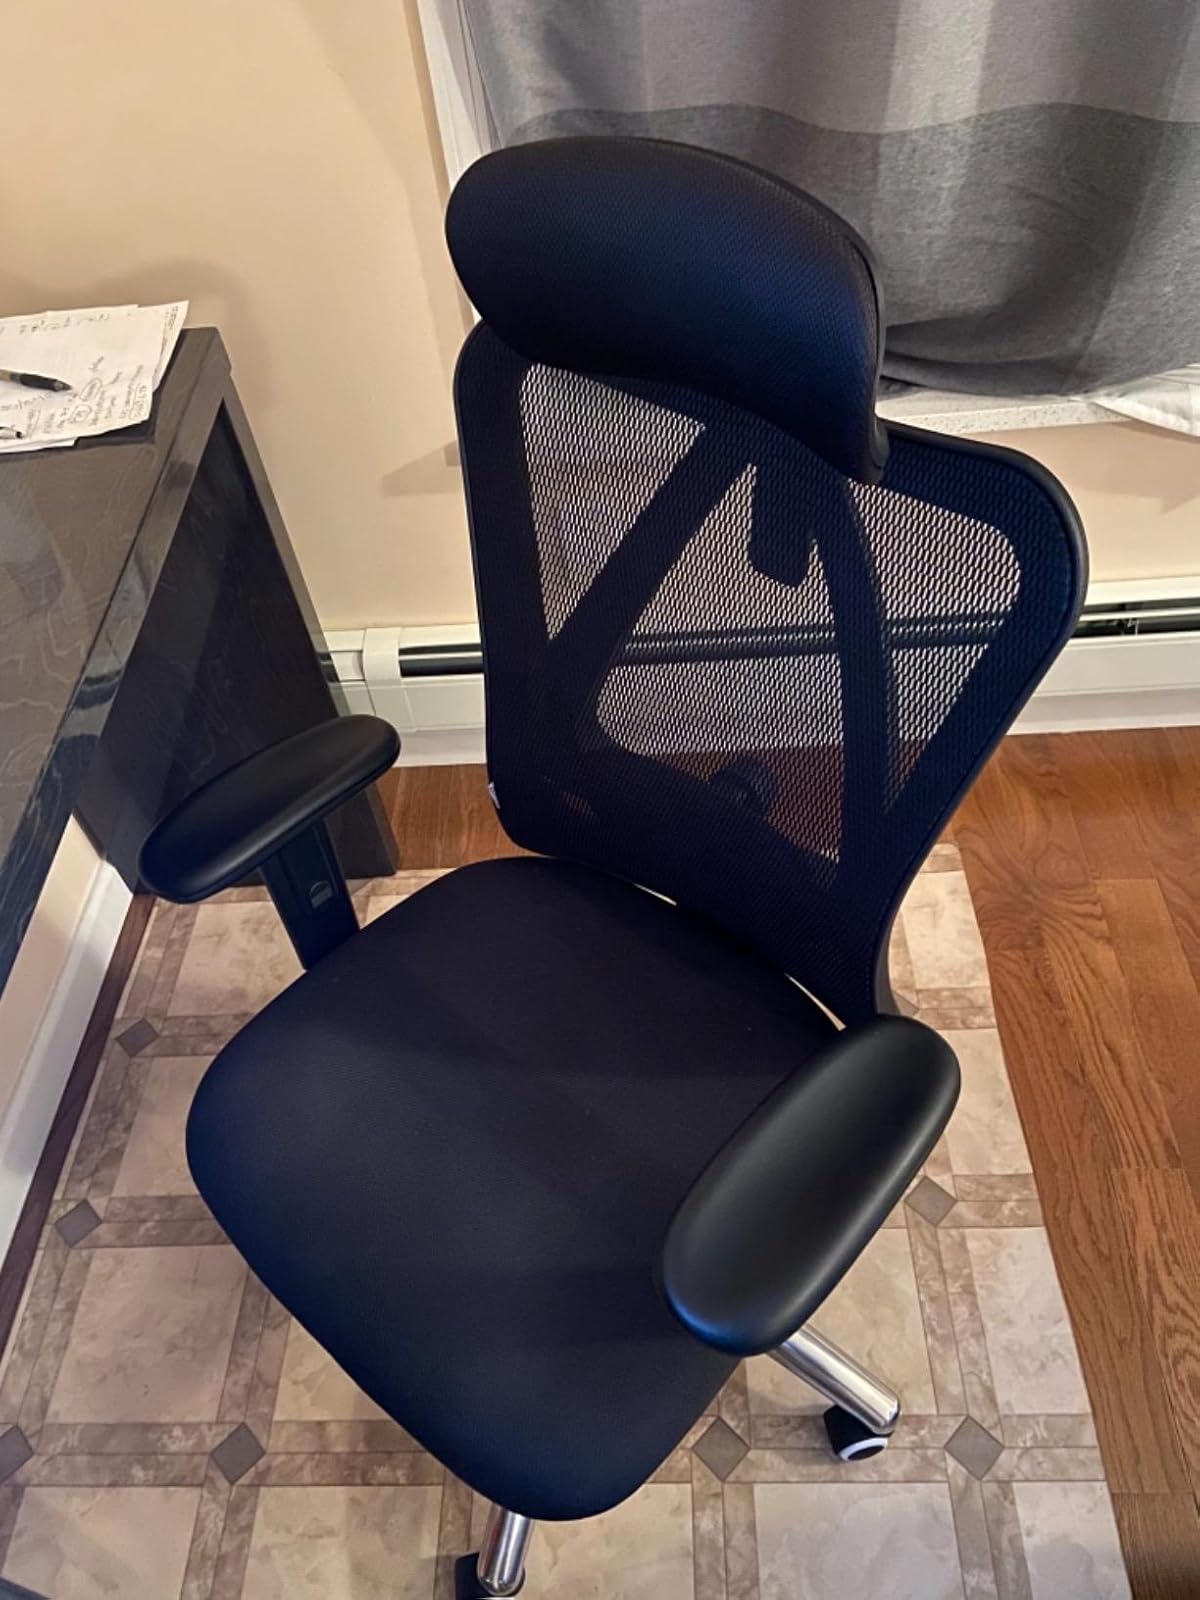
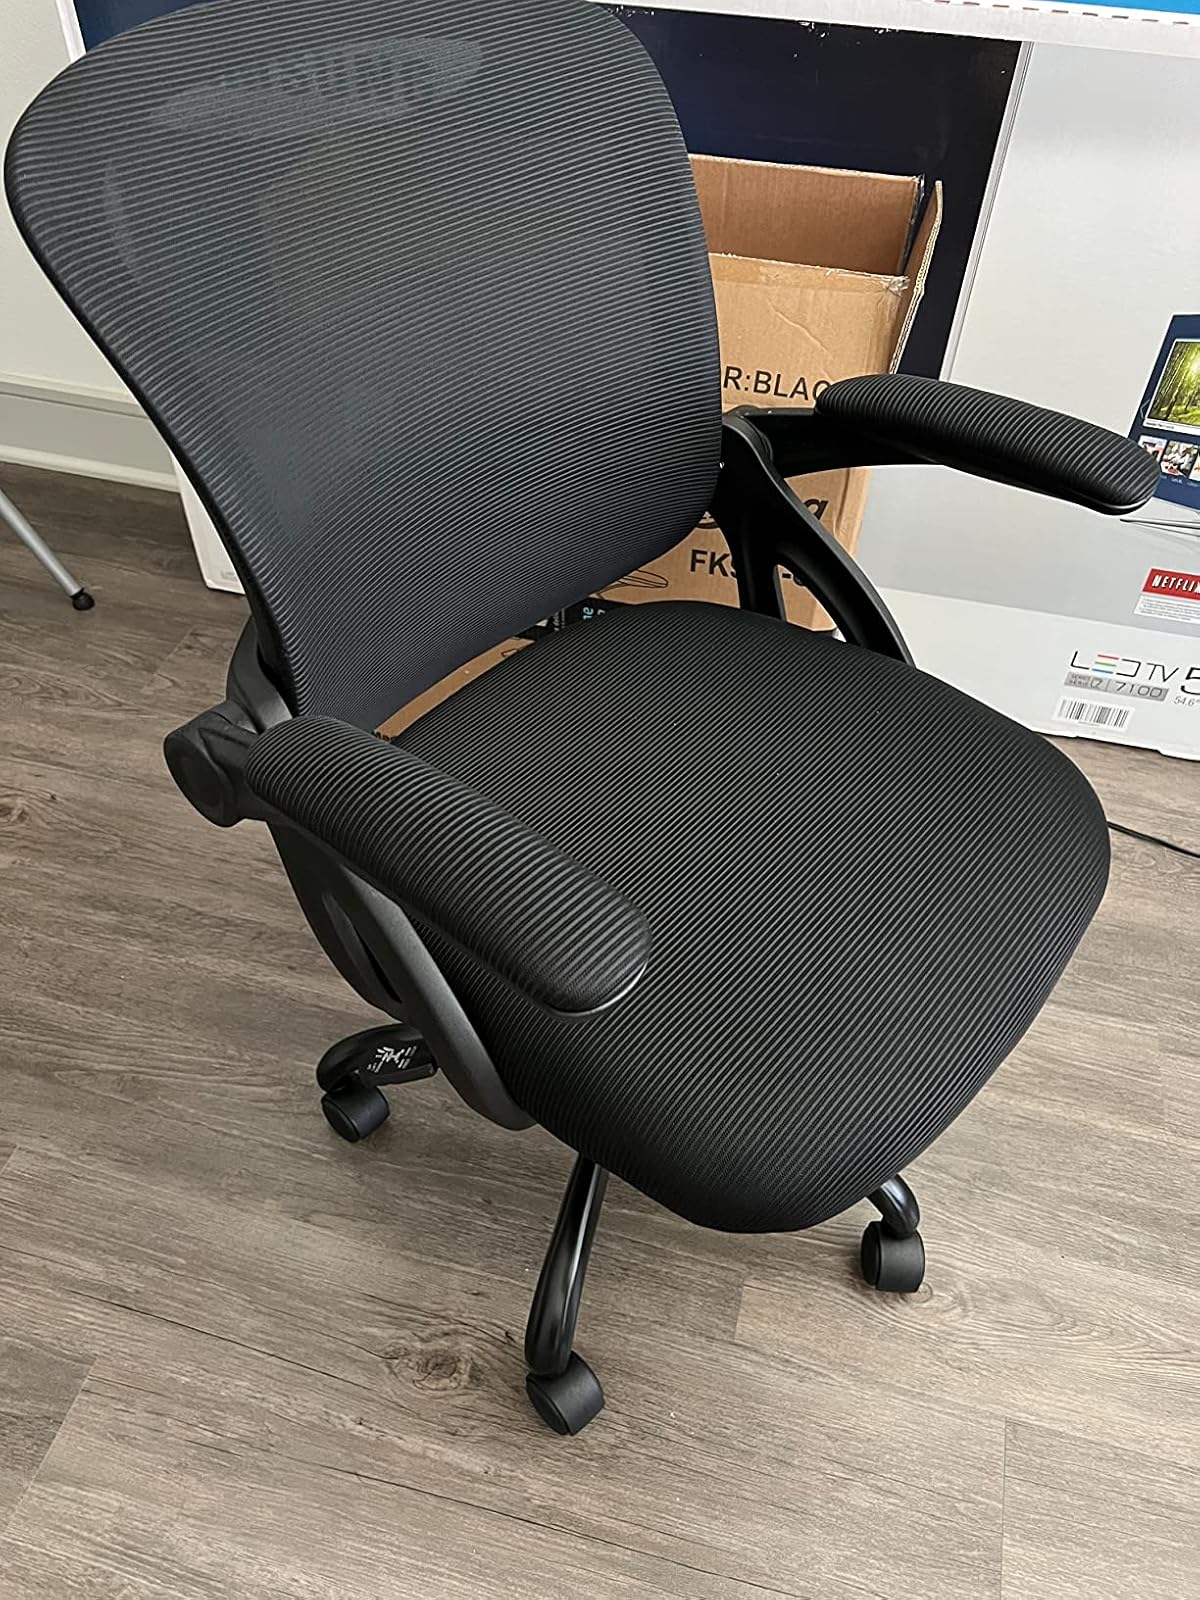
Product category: items_chair
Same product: no